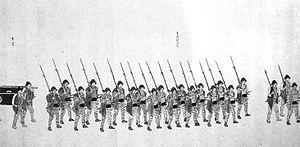
La seconde expédition de Chōshū, aussi appelée Guerre d'été, est une expédition punitive menée par le shogunat Tokugawa contre le domaine de Chōshū. Elle fait suite à la première expédition de Chōshū de 1864.